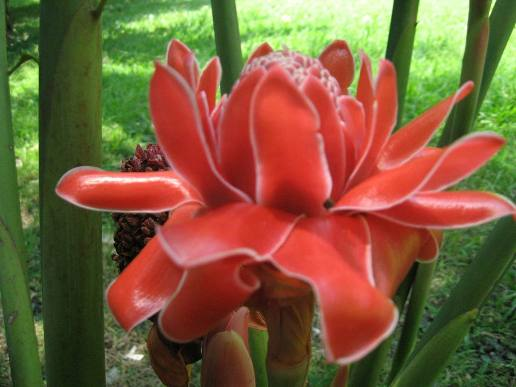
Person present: No